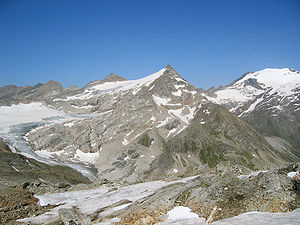
Hoher Sonnblick
Hoher Sonnblick (i midten) og Hocharn (til højre) set fra øst
Hoher Sonnblick er et bjerg i den østrigske delstat Salzburg. Bjerget er 3.105 meter højt og er beliggende i Goldberggruppe i Alperne i bjergkæden Hohe Tauern. På toppen af bjerget ligger Østrigs højest beliggende meteorologiske observatorium samt en alpin hytte. På observatoriet har man målt den laveste temperatur i Østrig, da man den 1. januar 1905 registrerede -37,4 °C. Endvidere har man også målt Østrigs største snedybde ved observatoriet, da man den 9. maj 1944 målte 11,9 meter.